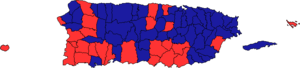
Des élections générales ont eu lieu à Porto Rico le 3 novembre 1992.